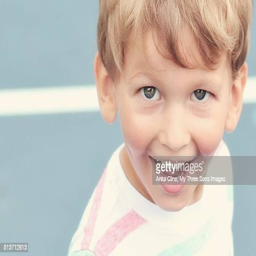
running with a big smile on his face